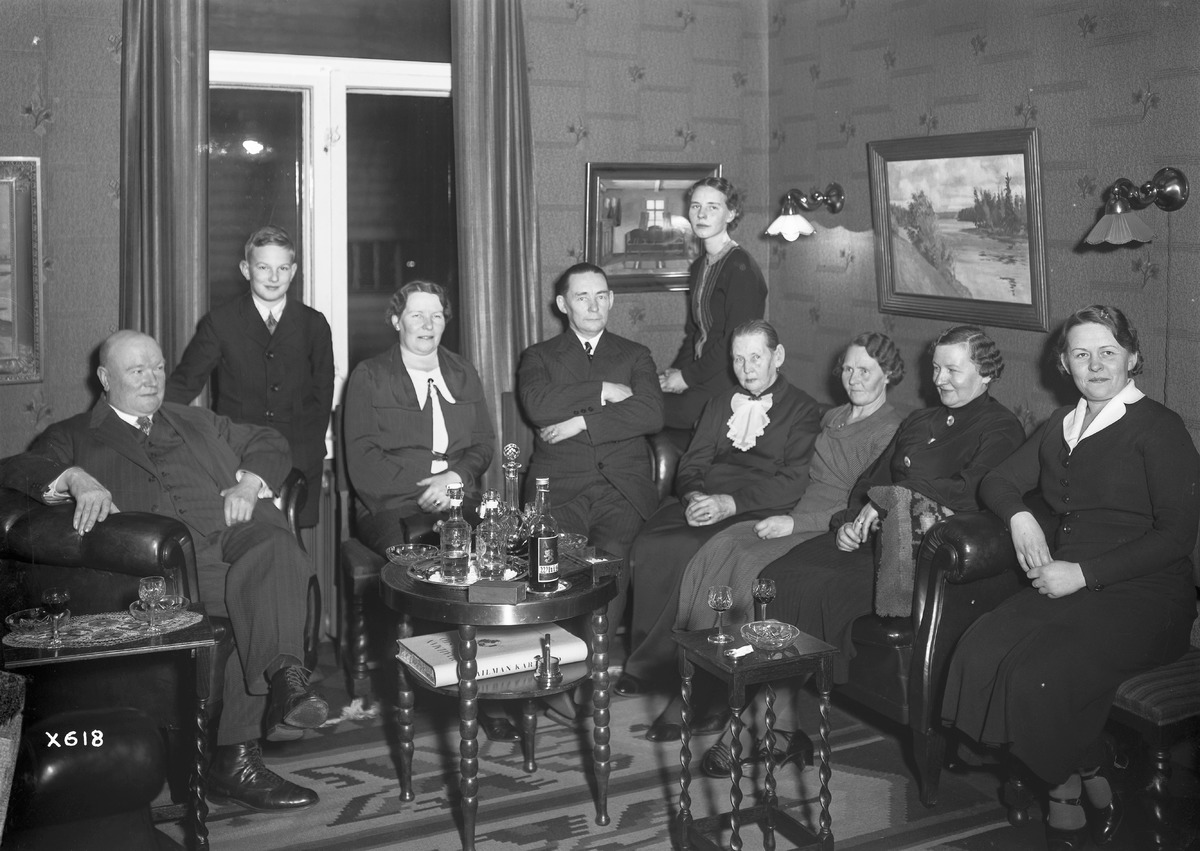
Ei tietoja.
sisällön kuvaus: Ei tietoja.
Vuosi: 1936
Paikka: , Suomi, Suomi
Aiheet: kokokuva; sisäkuva